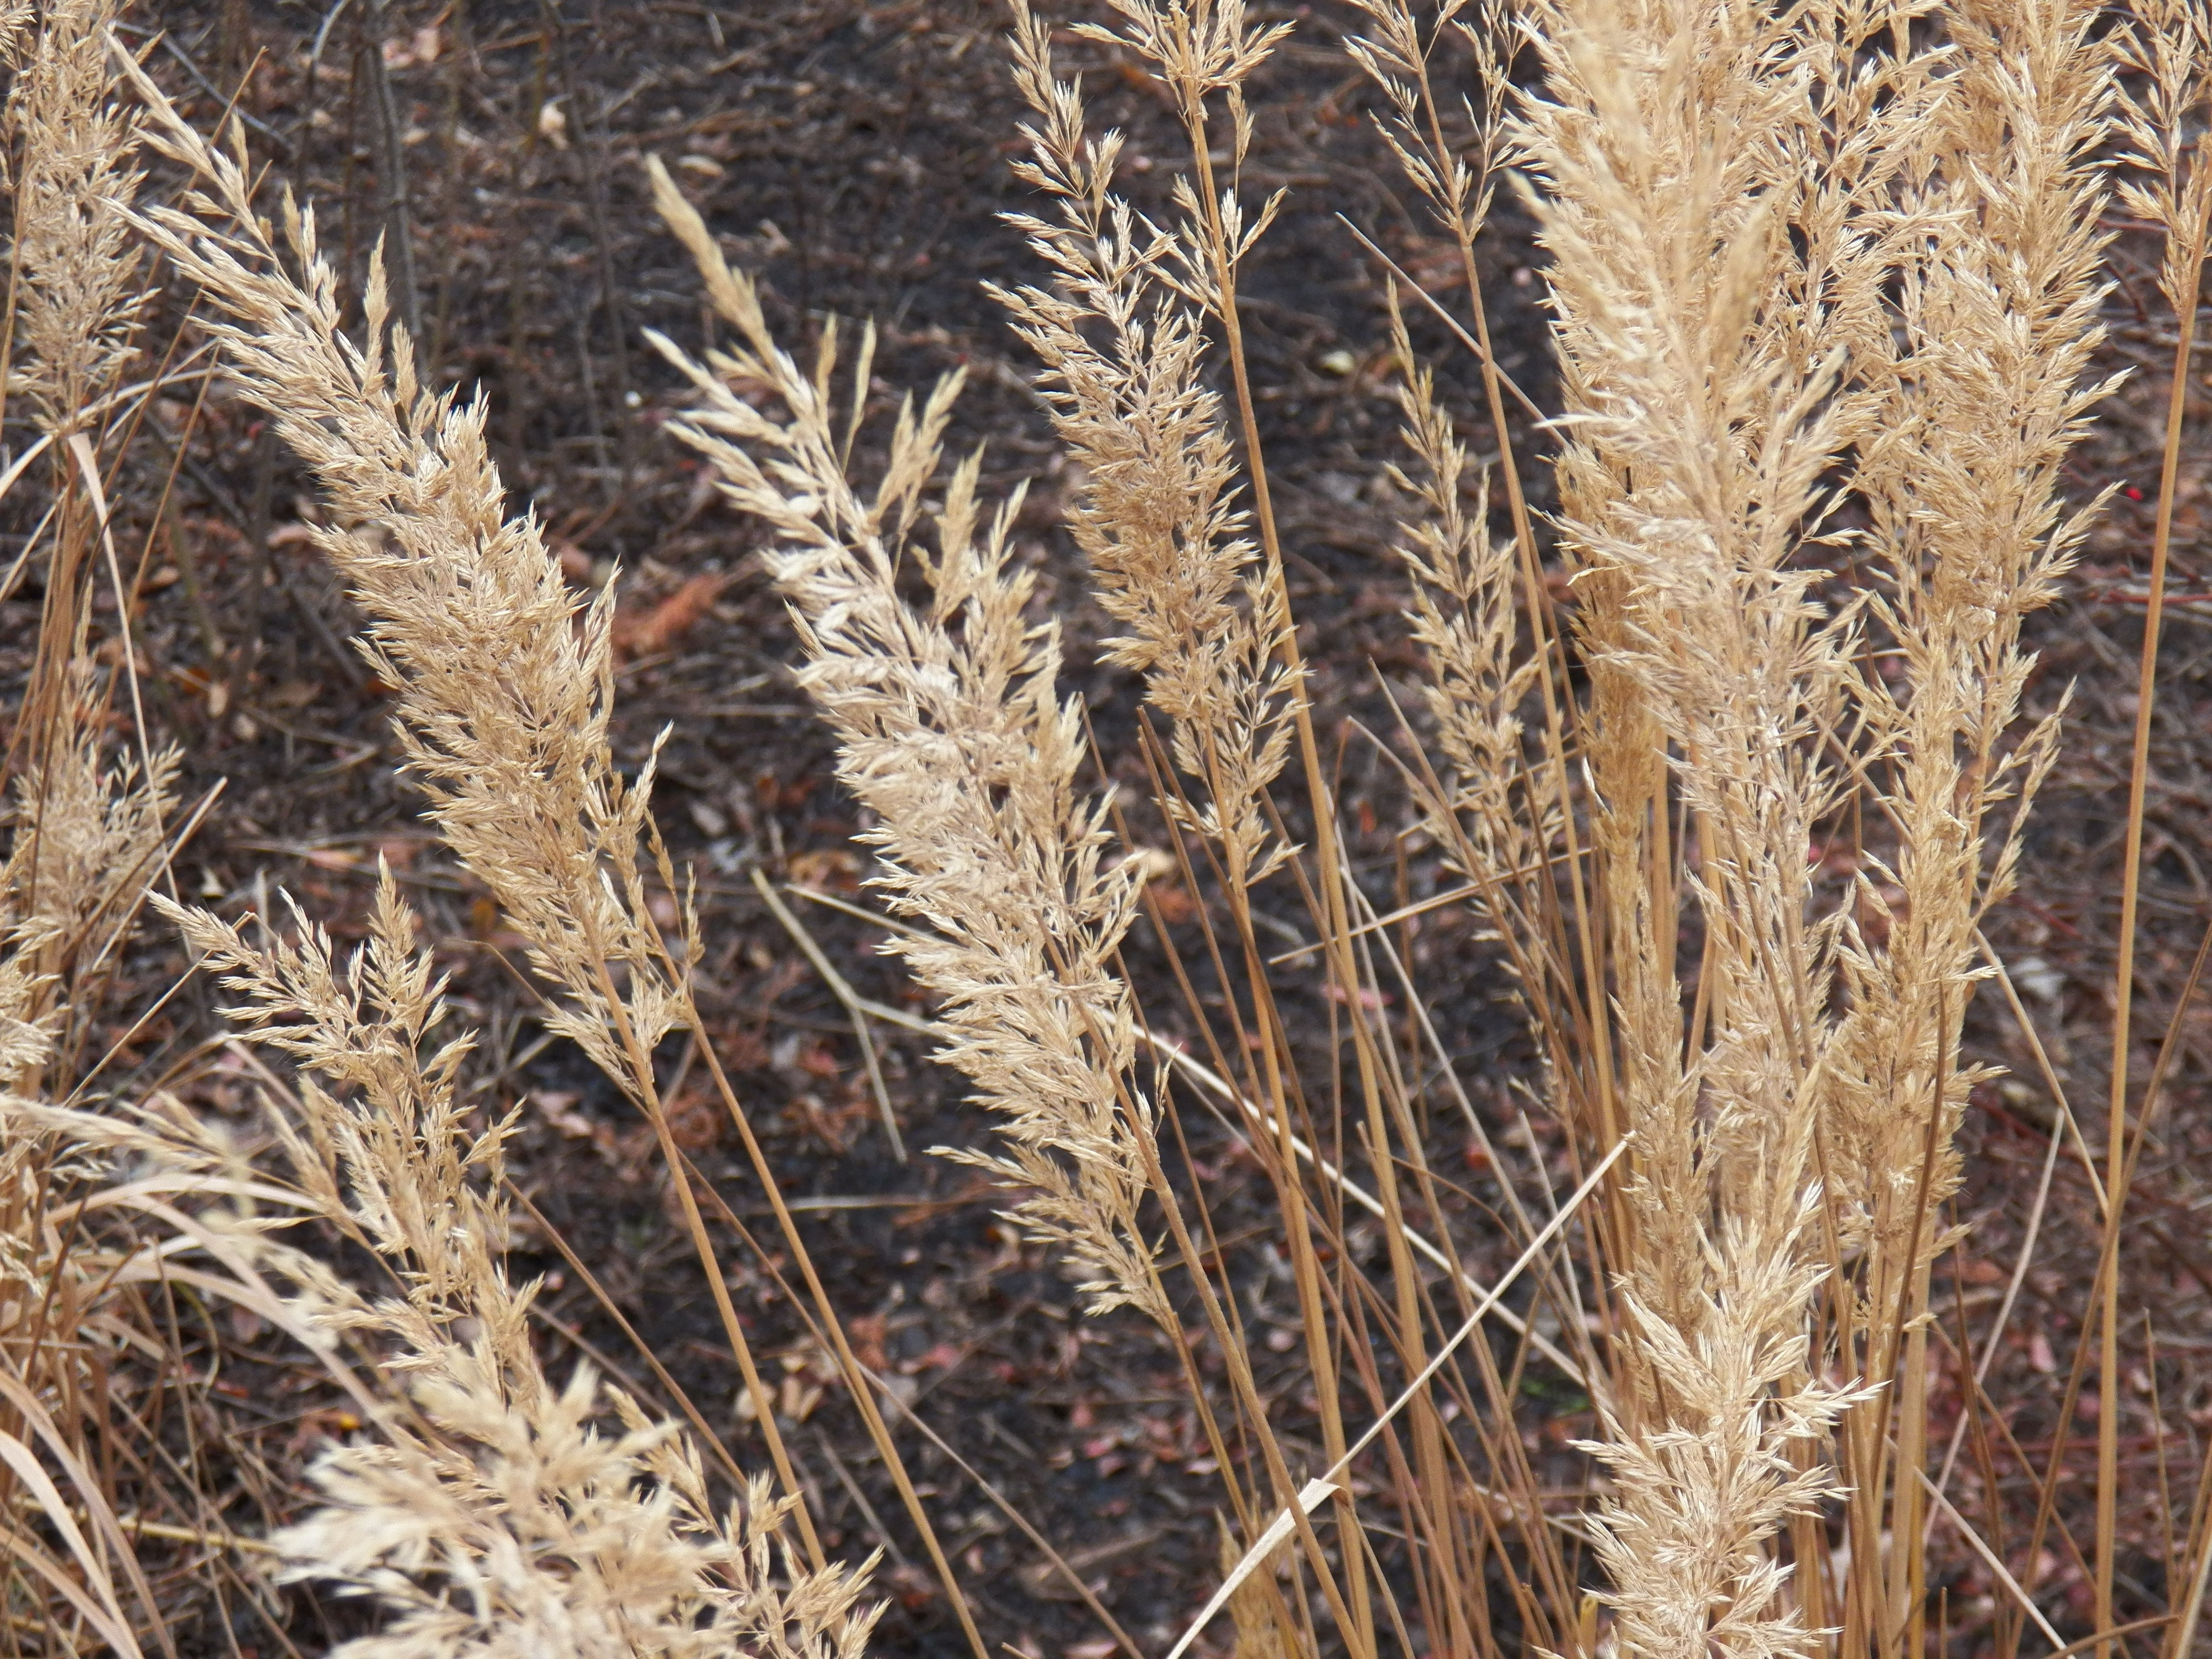
nature, grass, plant, field, wheat, fall, foliage, food, crop, autumn, park, soil, agriculture, cereal, september, rye, november, october, flowering plant, emmer, triticale, grass family, land plant, phragmites, einkorn wheat